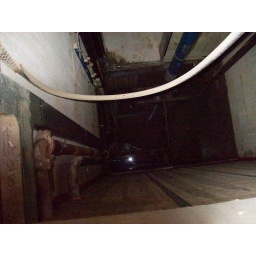
Leading from a hole in the wall on the first floor down to the basement.